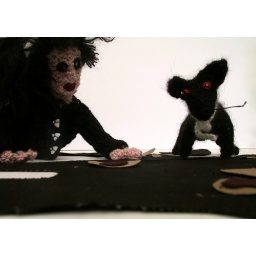
The doll in the black dress and her crocheted cat designing new dog